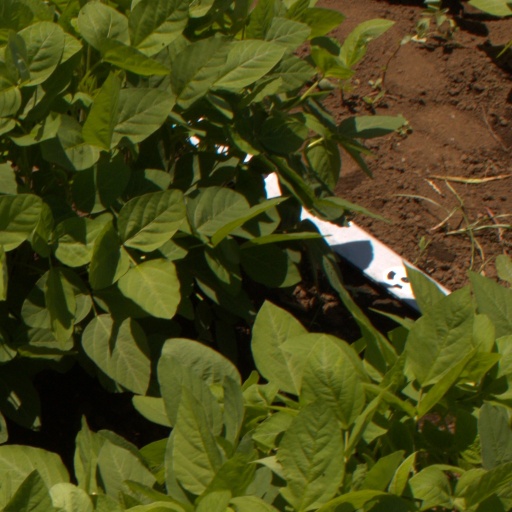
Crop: soybean